Adolf Indrebø

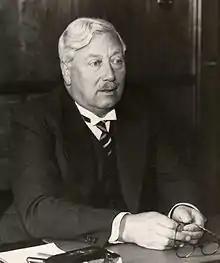
Adolf Indrebø

Adolf Oliverson Indrebø (7 February 1884 – 5 December 1942) was a Norwegian politician for the Labour Party.